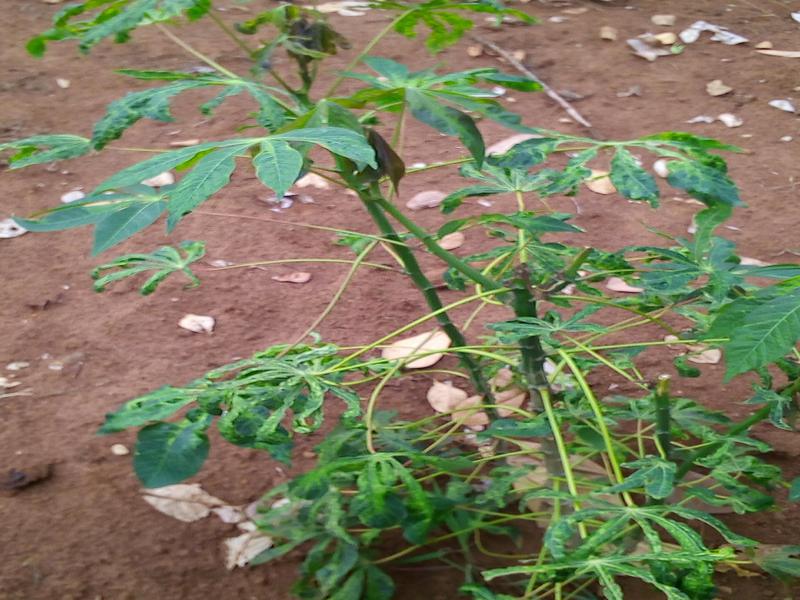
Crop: cassava
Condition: mosaic_disease